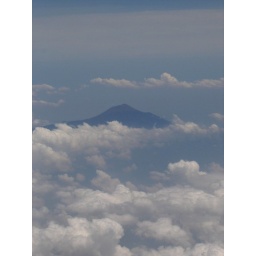
Volcanoes like this rising up above the clouds as the plane approaches Yogyakarta